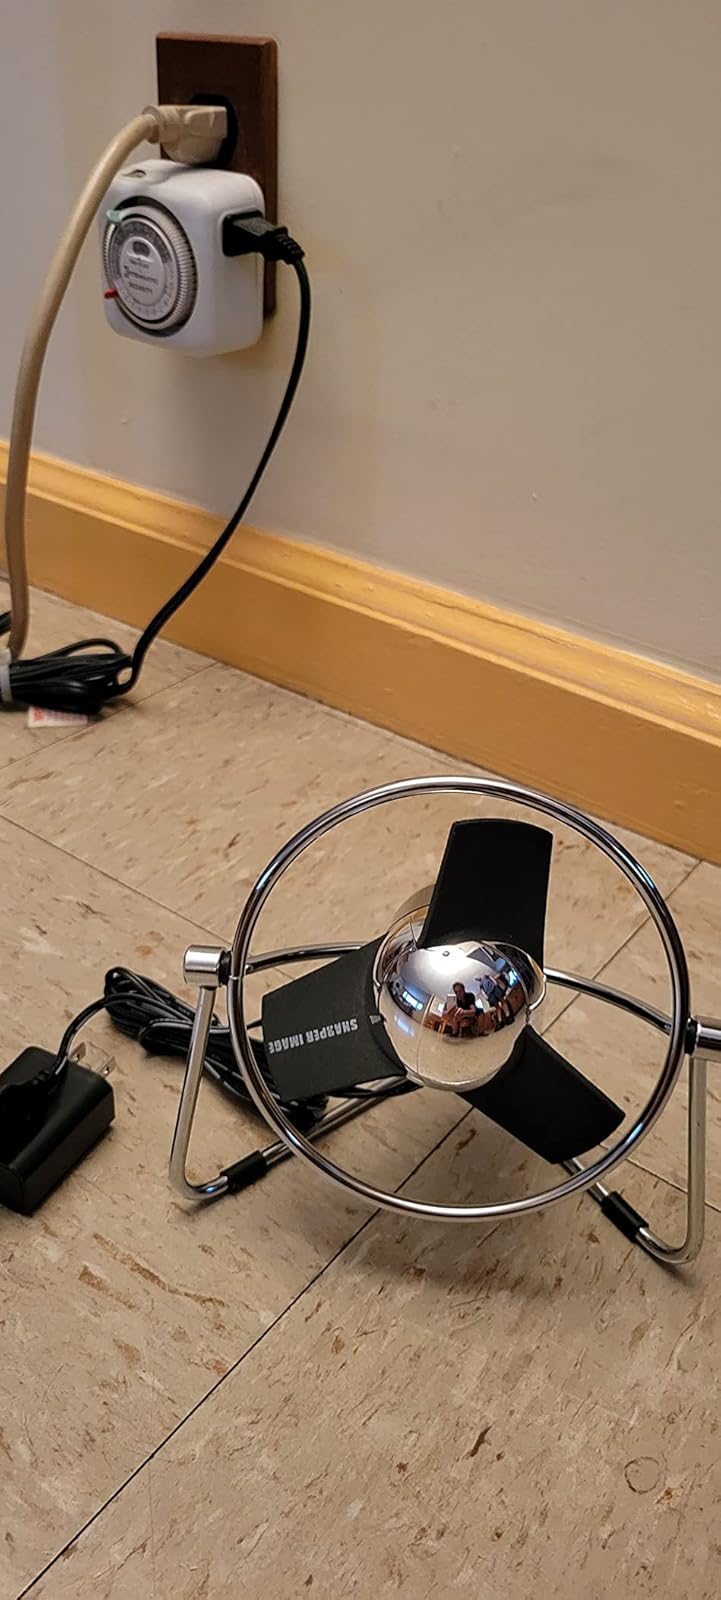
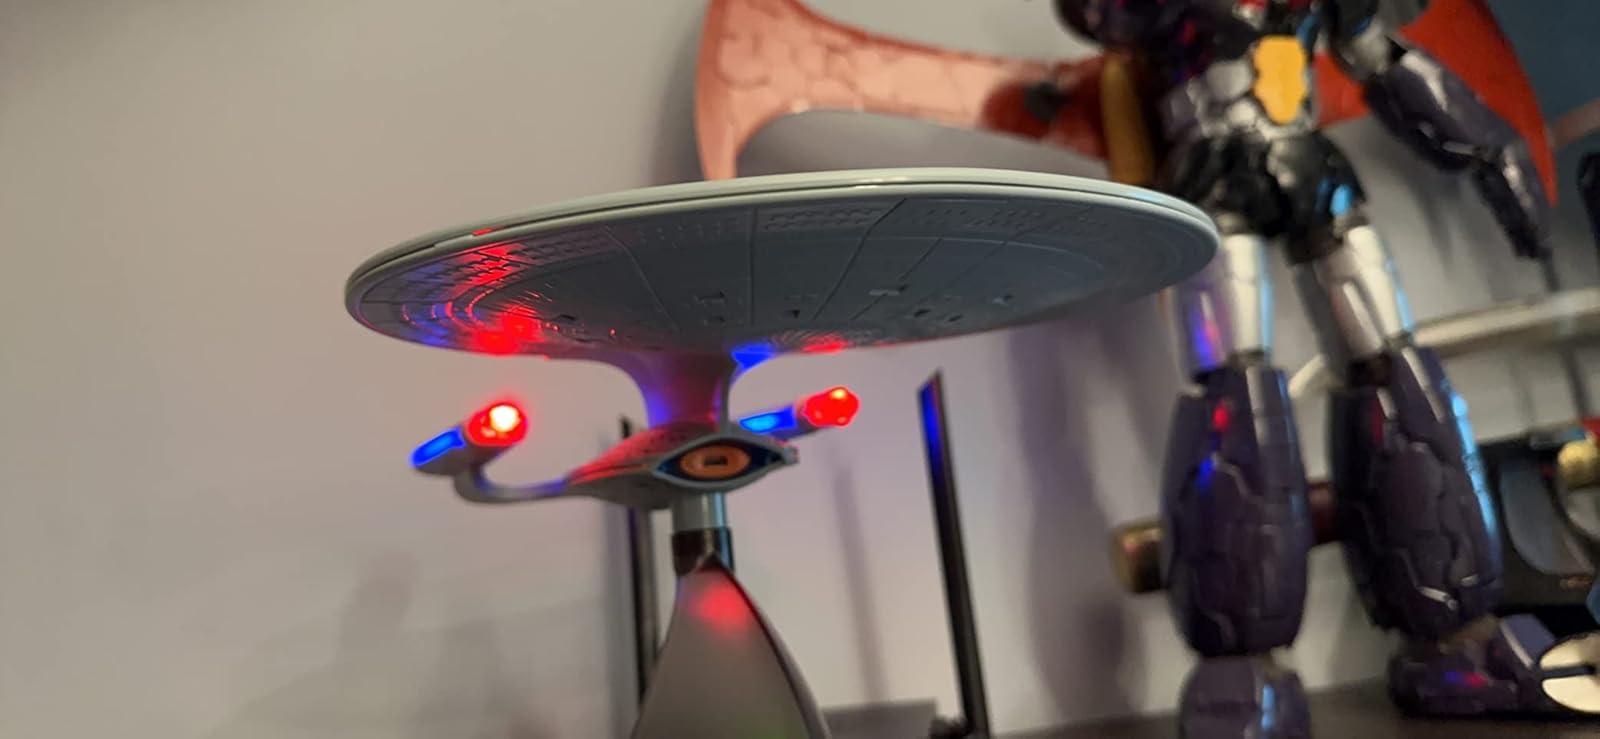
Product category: fan
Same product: no